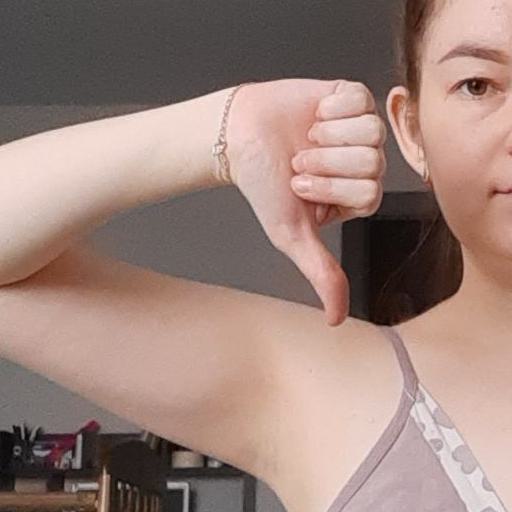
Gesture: dislike